Bassala Sambou

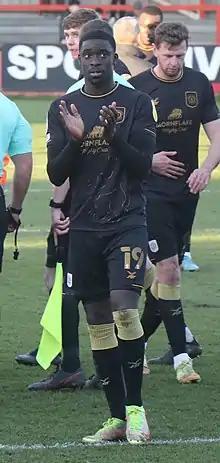
Bassala Sambou (February 2022)

Bassala Sambou (born 15 October 1997) is an English footballer who plays as a striker for Neftçi in Azerbaijan Premier League.